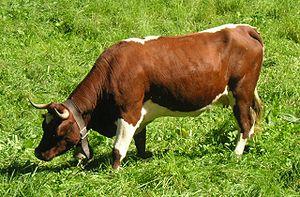
La Pie rouge des Montagnes correspond à un rameau très diversifié de races aux caractéristiques proches de l'ancêtre commune : la Simmental. Elle représente plus de quarante millions de têtes dans le monde. Hors d'Europe, elle est nommée sous le nom de Simmental, mais dans les pays du massif alpin, il existe des races locales distinctes. Certains auteurs appellent ce rameau jurassique en référence à son origine franco-suisse sur le massif du Jura. Pour Philippe J. Dubois, le terme exact devrait être jurassien, Jurassique faisant référence à une période de l'ère secondaire.
Braunvieh
L'évolène est une race bovine suisse. Elle porte aussi les noms d'evolèner ou d'évolénarde. Le sigle EVZ correspond à ses initiales en allemand.